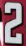
Number: 2